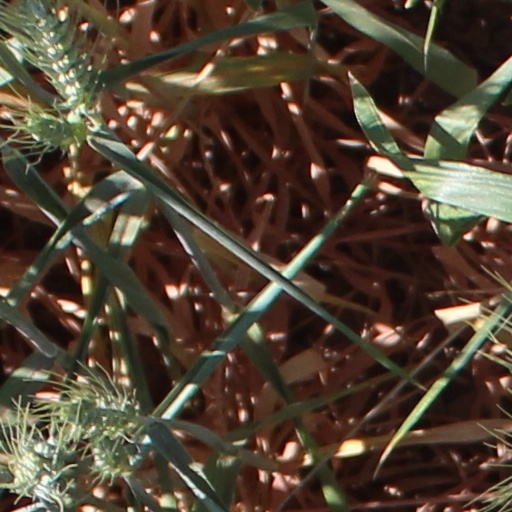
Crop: wheat